Formula 3 Euro Series

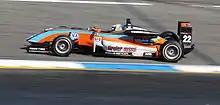
A F3 Euroseries car driven by Carlo van Dam at Hockenheimring.

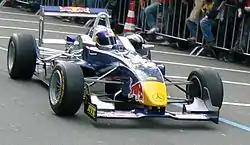
Sebastian Vettel at an F3 Euro Series promotional event in March 2006

The profile of the F3 Euroseries has fostered a very multi-national entry list, with approximately 12 to 15 countries regularly represented. It also attracts the best junior single-seater teams from European countries that include France, Germany, Britain, Italy and Switzerland.